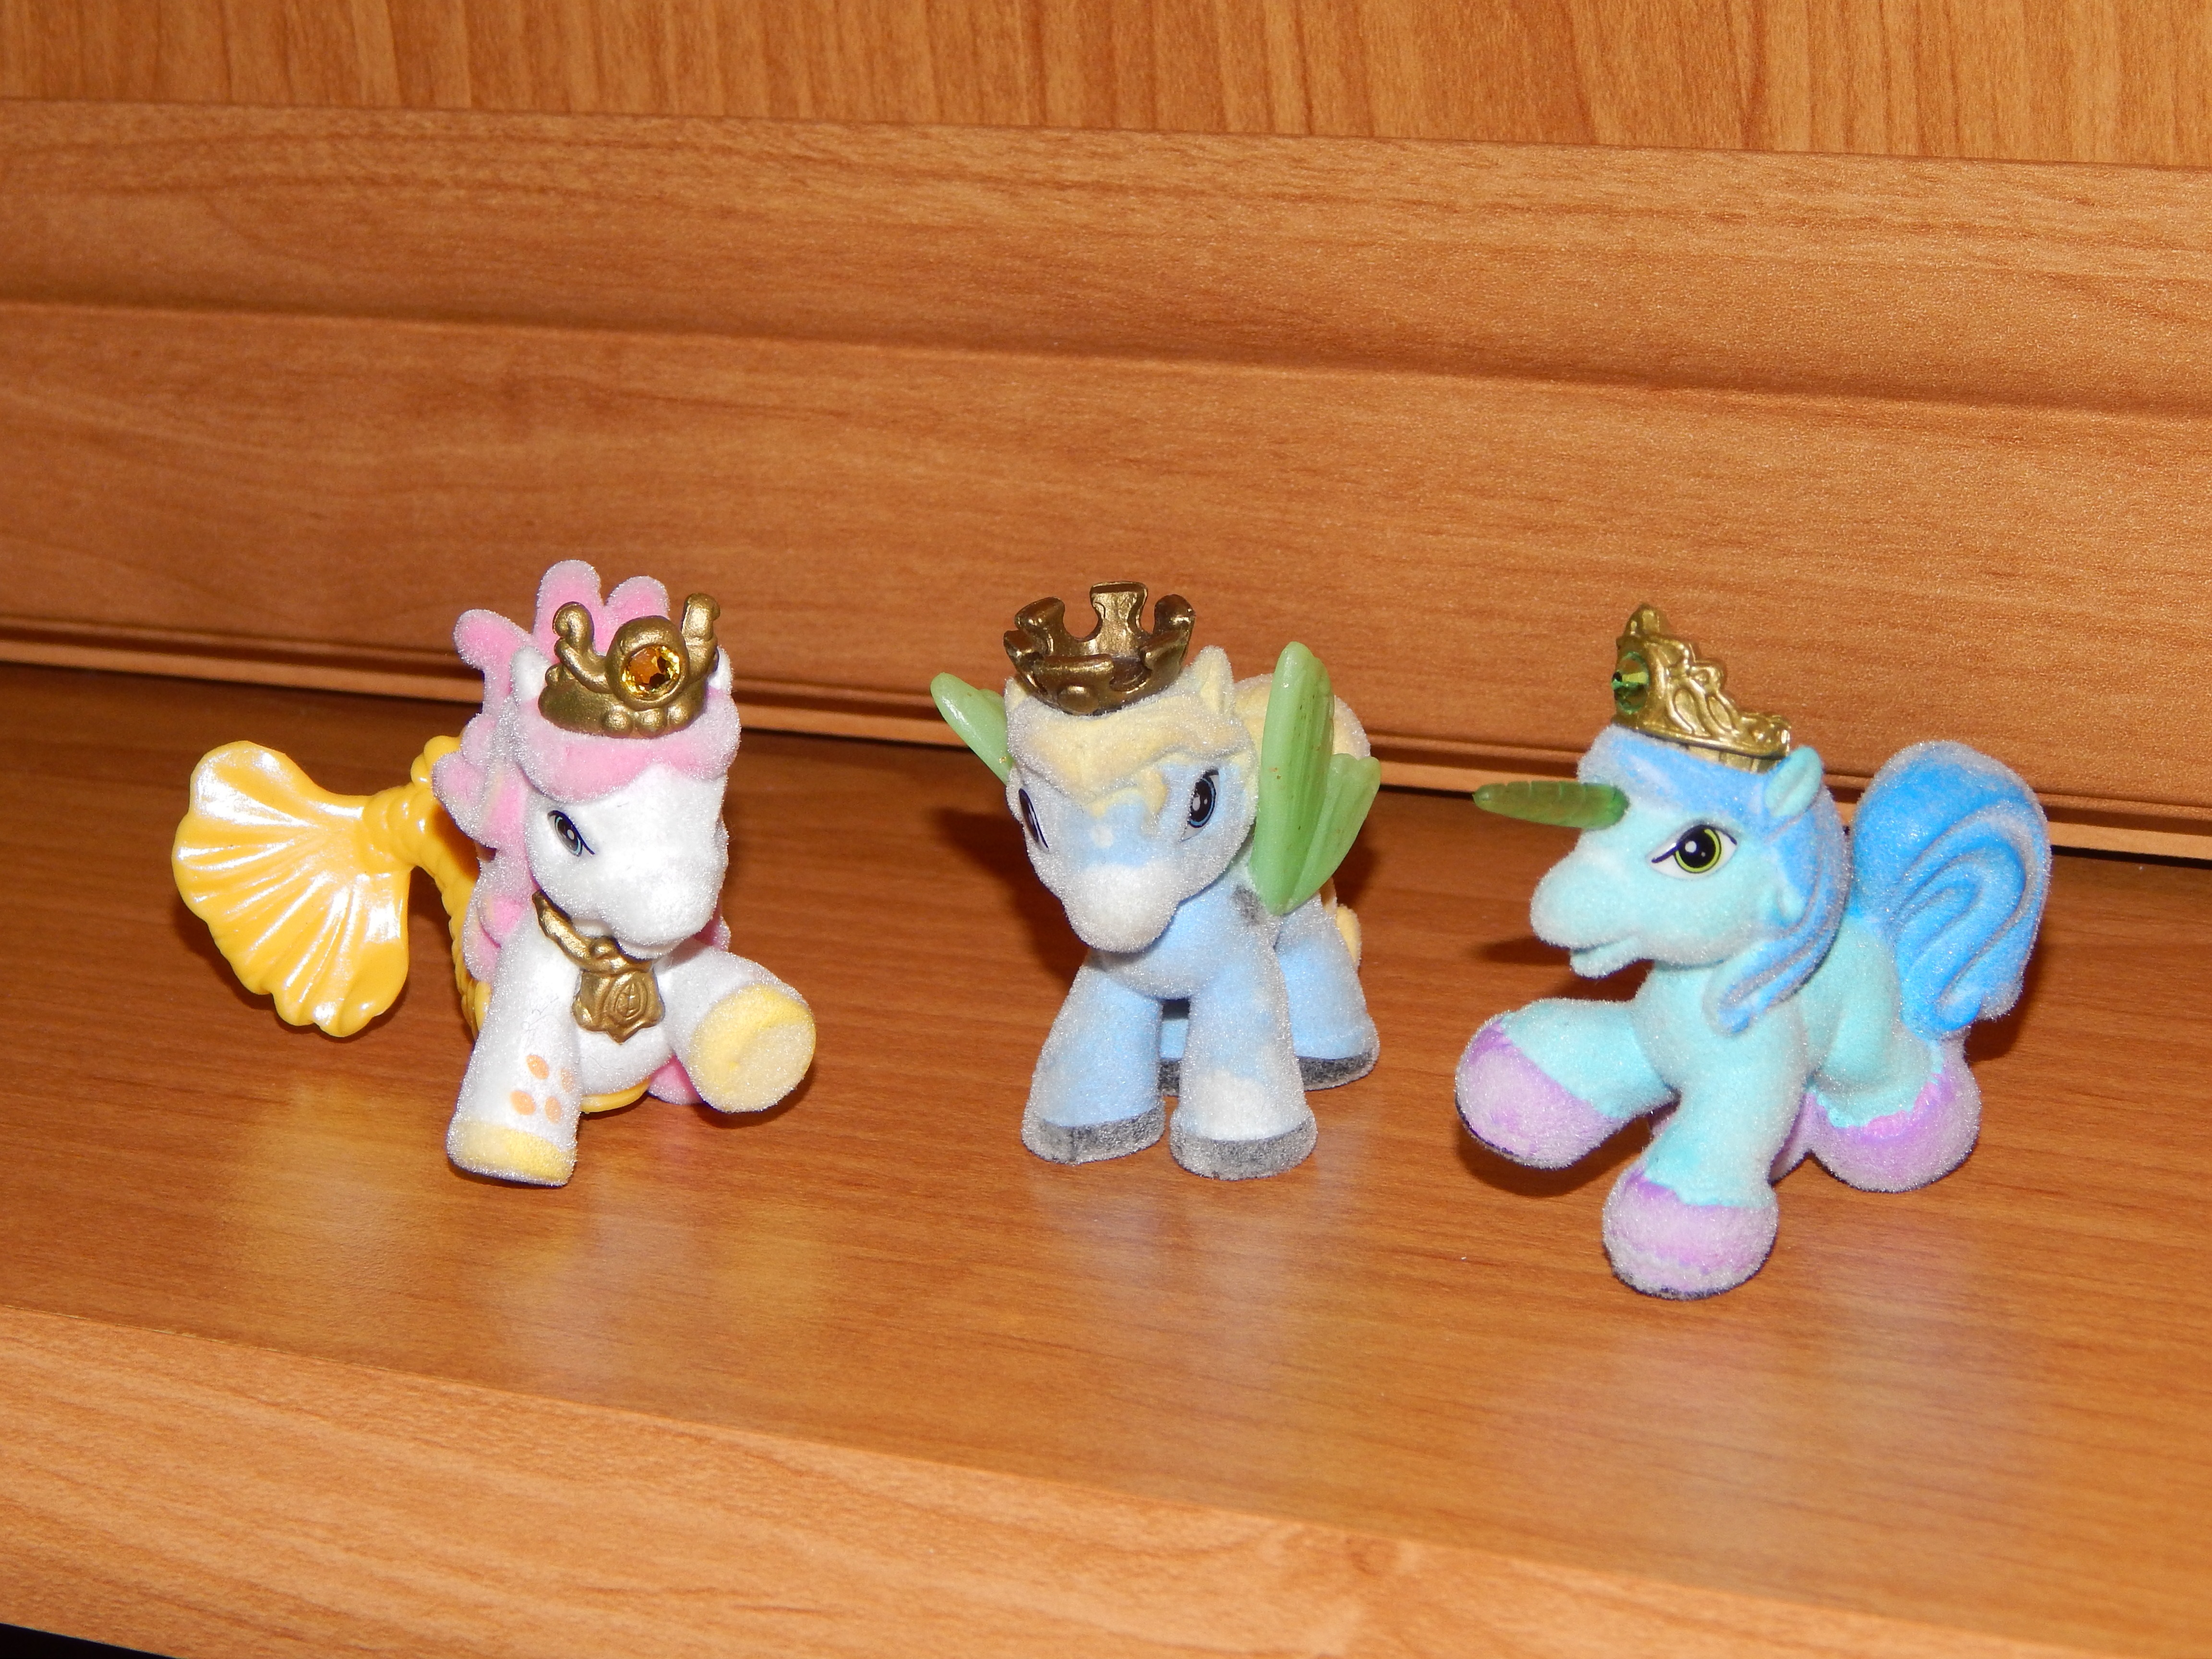
toy, fun, figurine, toys, unicorn, ponies